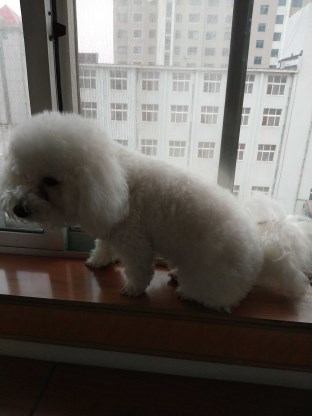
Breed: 3083-n000117-Bichon_Frise